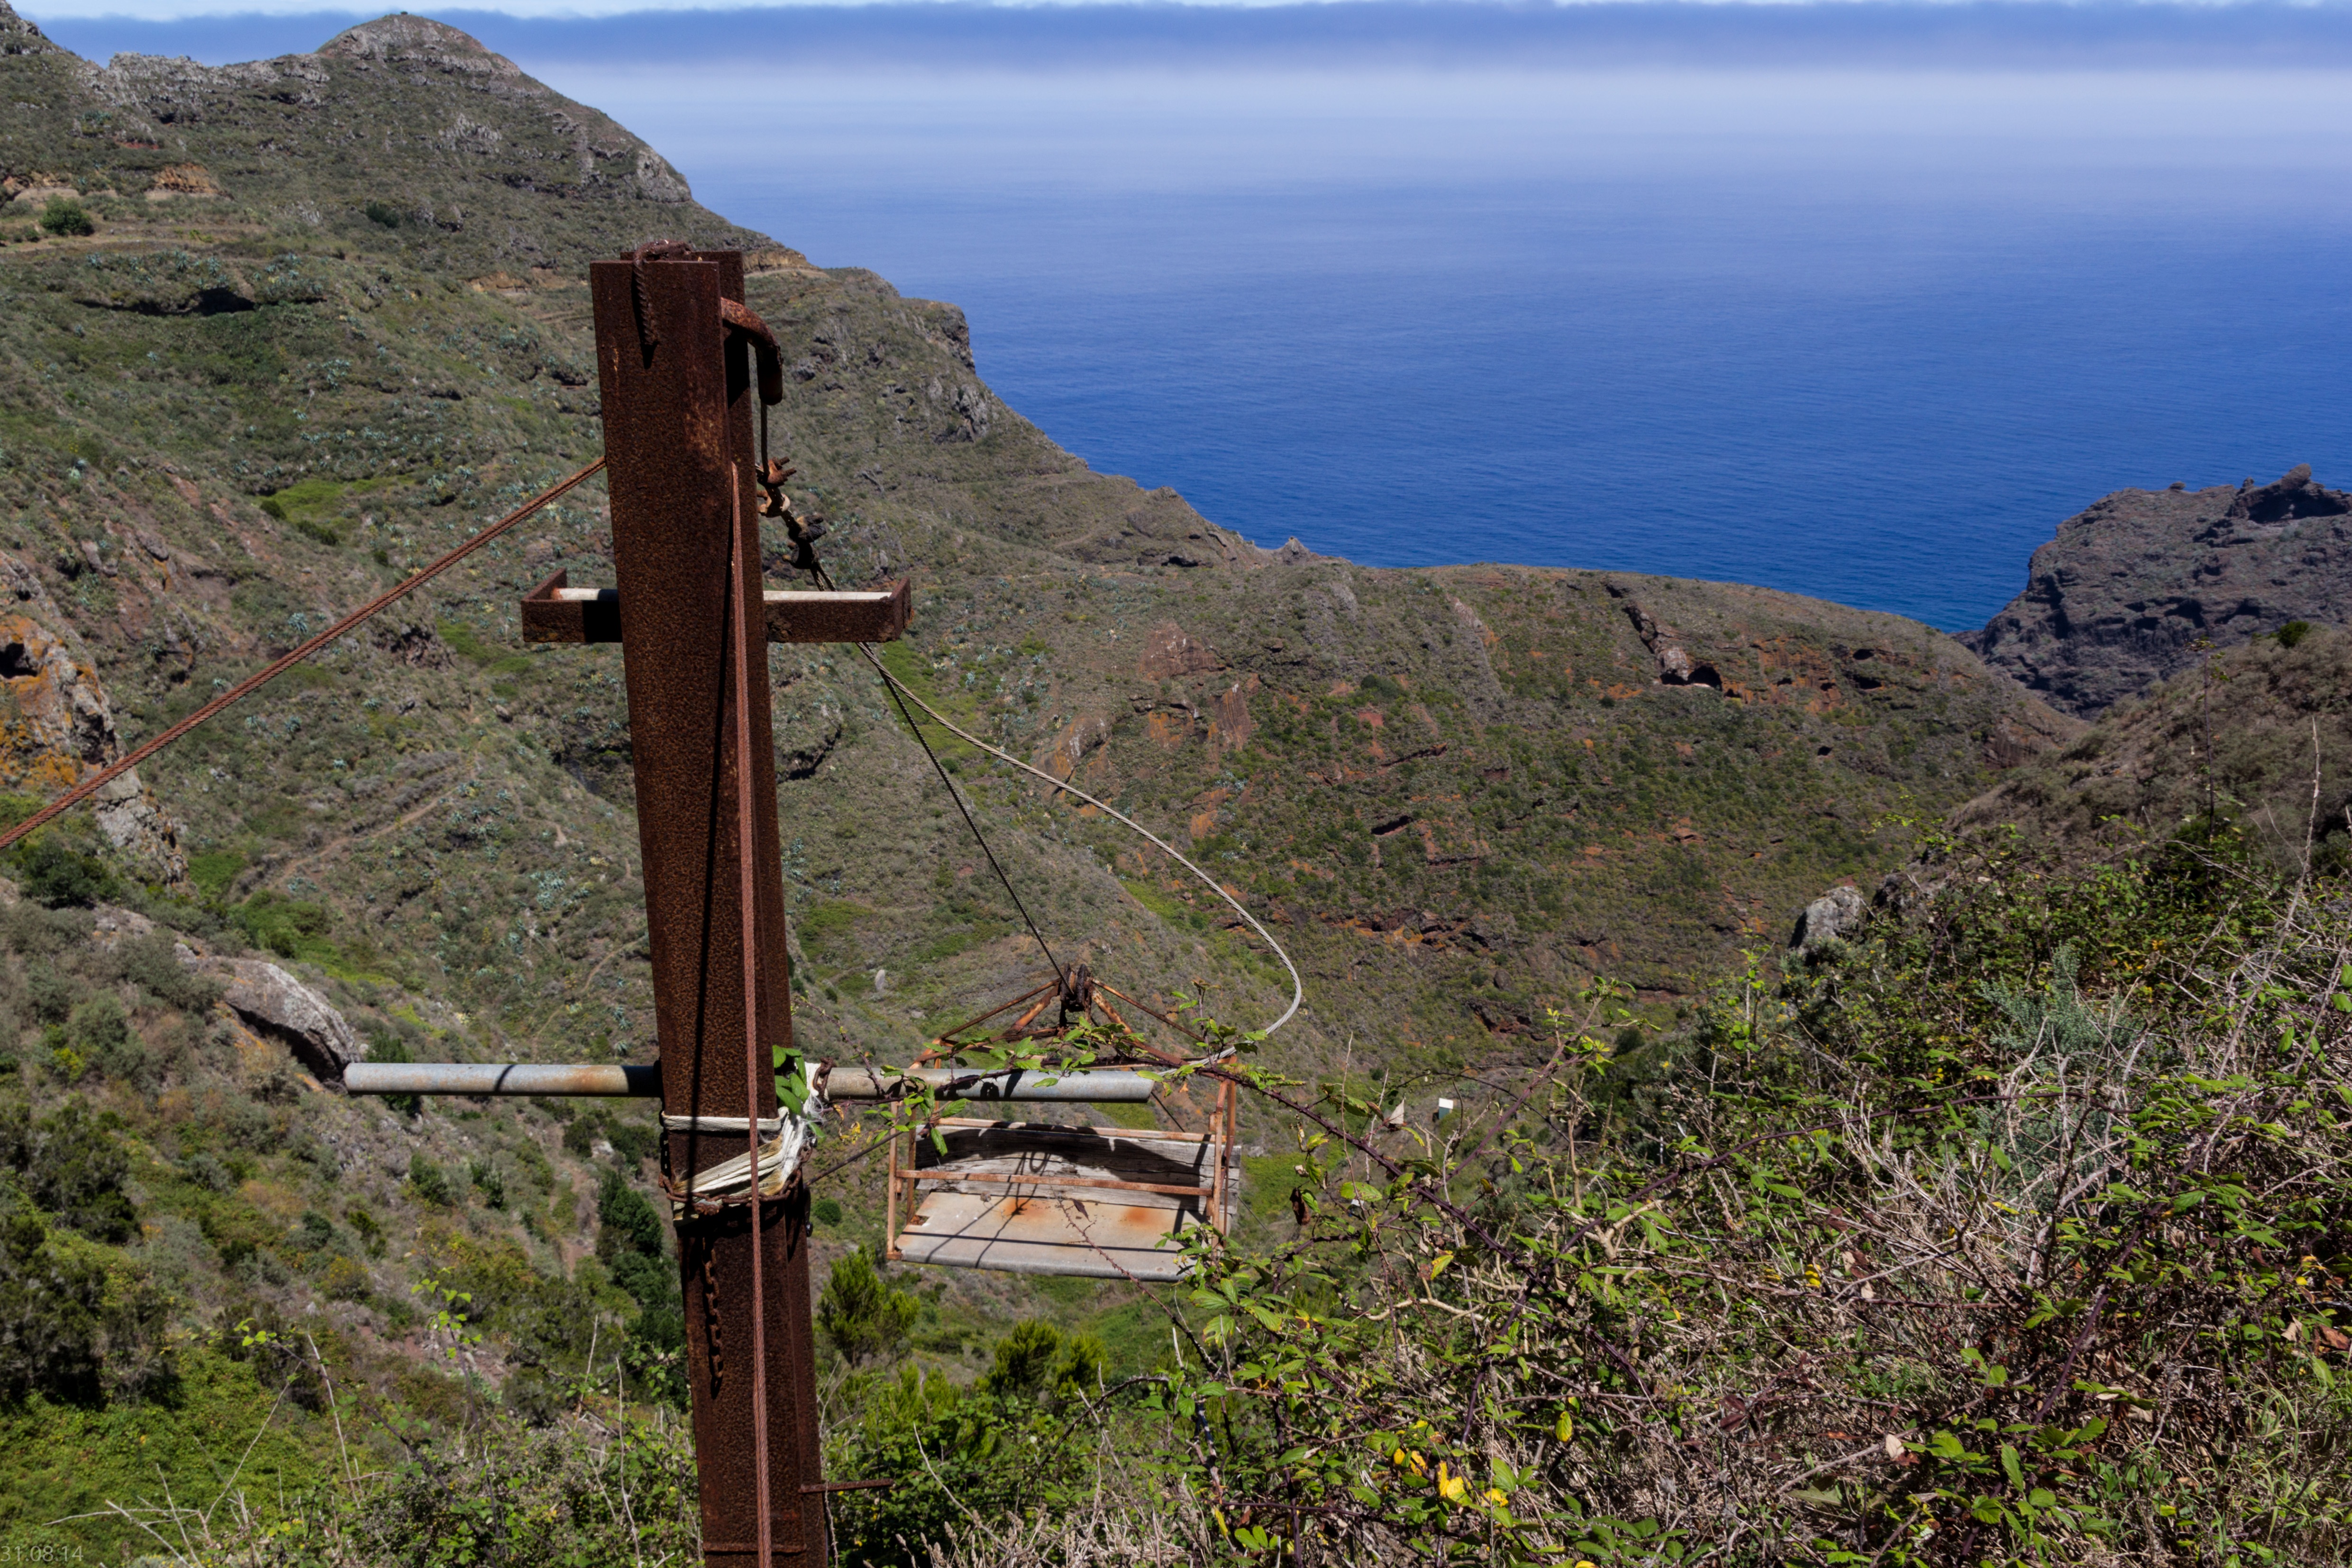
landscape, coast, wilderness, walking, mountain, trail, hill, adventure, mountain range, cliff, transport, cable car, terrain, ridge, geology, plateau, conveyor belt, mountain pass, mountainous landforms